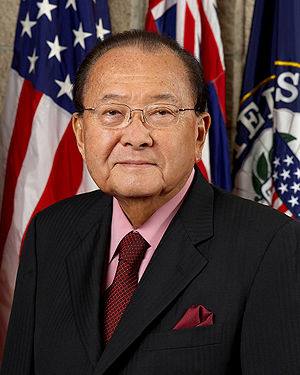
Daniel Inouye
Daniel Inouye.
Daniel Ken Inouye var en amerikansk politiker. Han var senator og repræsenterer Hawaii og Det demokratiske parti. Han blev valgt ind i Senatet i 1963, efter at have repræsenteret Hawaii i fire år i Repræsentanternes hus, siden Hawaii blev en delstat i 1959. Inouye var President pro tempore i USAs senat.